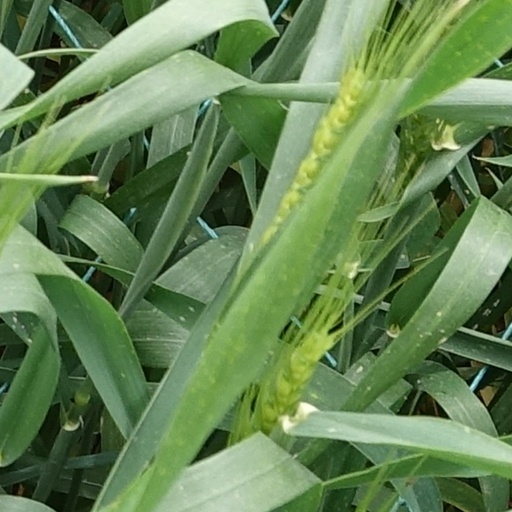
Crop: wheat